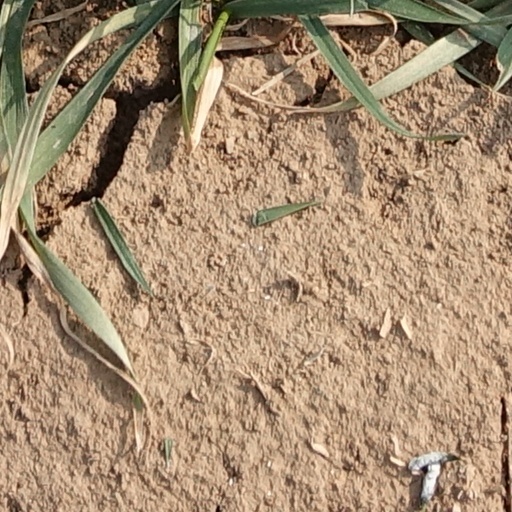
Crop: wheat